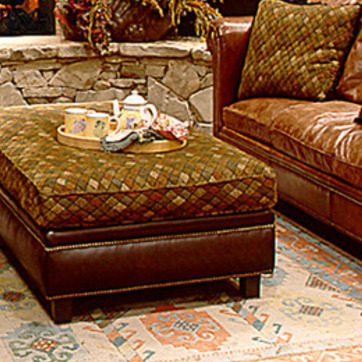
Material: fabric